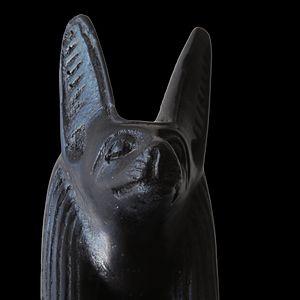
Les dieux et déesses de l’Égypte antique représentent une foule considérable de plus d'un millier de puissances surnaturelles ; divinités cosmogoniques, divinités provinciales, divinités locales, divinités funéraires, personnification de phénomènes naturels ou de concepts abstraits, ancêtres déifiés, démons, génies, divinités étrangères importées, etc. Le terme égyptien pour dieu est netjer et son plus ancien hiéroglyphe représente vraisemblablement un mat enveloppé de bandelettes de tissu. Pour désigner le concept de la divinité, les glyphes alternatifs sont le faucon sur un perchoir et un personnage accroupi. D'autres termes existent pour désigner une divinité, tel baou ou sekhem mais leur diffusion a été de moindre importance.